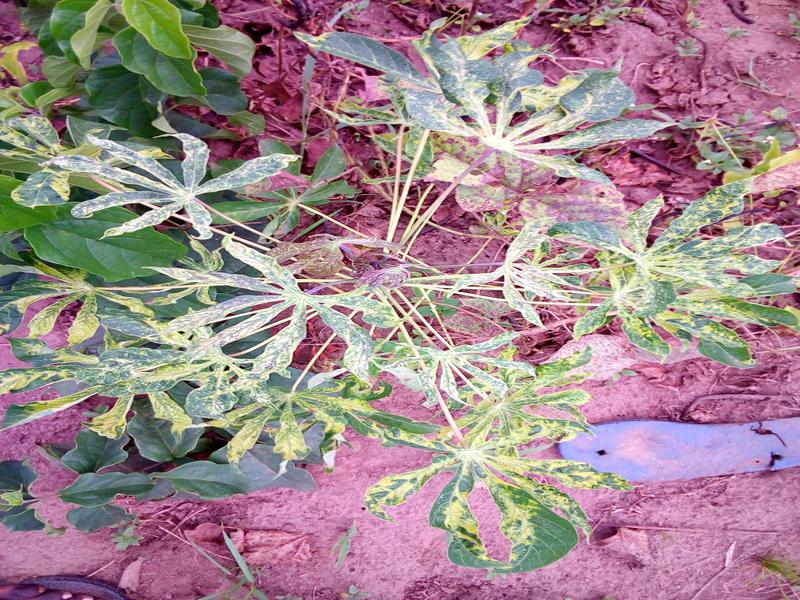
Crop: cassava
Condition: mosaic_disease